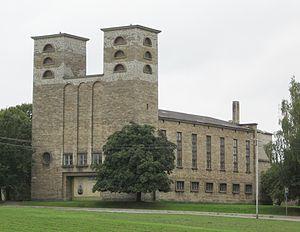
Alar Kotli est un architecte estonien.